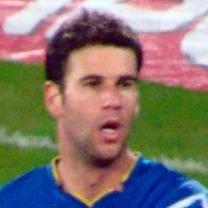
Age: 26